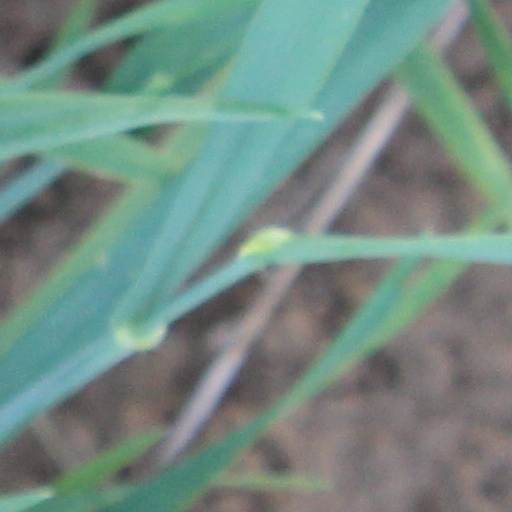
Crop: wheat